Oatley, New South Wales

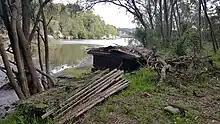
Oyster trays and tar tank at the abandoned oyster farming site on Jewfish Bay (April 2019).

The local oyster farming industry survived opposition from Georges River Oyster Lease Protest Association (GROLPA), Kogarah Council and—to a lesser extent—Hurstville Council, reduced freshwater flows from the Woronora River, impacts of Tributyltin (TBT) anti-fouling compound for boats, invasive wild Pacific Oysters, increasing urbanisation, river silting, and increasing water turbidity and pollution.